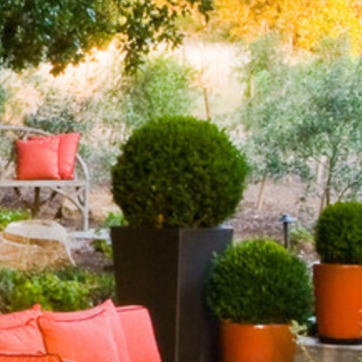
Material: foliage